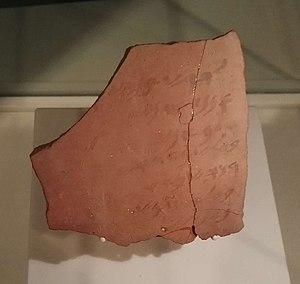
Les Philistins sont un peuple de l'Antiquité connu par différentes sources textuelles et archéologiques.